Bell P-39 Airacobra

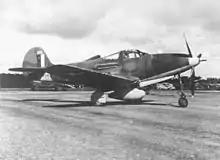
A RAAF P-39 Airacobra on loan from the US Fifth Airforce and came to Australia in April 1942 to train RAAF pilots. It was damaged on 10 February 1943 and written off on 1 April 1944. There is a US star on the wing.

A total of 23 re-conditioned Airacobras, on loan from the US Fifth Air Force (5 AF), were used by the Royal Australian Air Force (RAAF) as a stop-gap interceptor in rear areas. The aircraft were assigned the RAAF serial prefix A53.